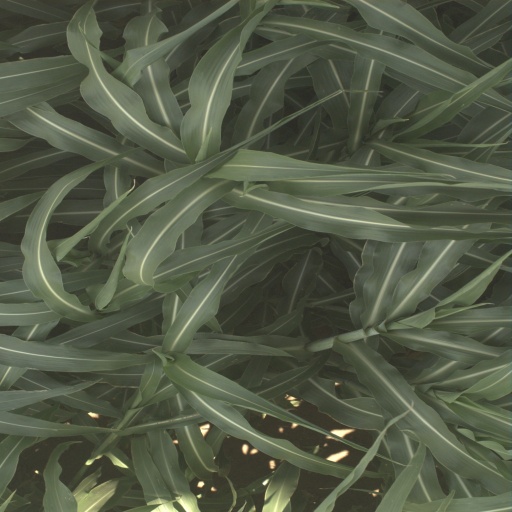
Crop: sorghum